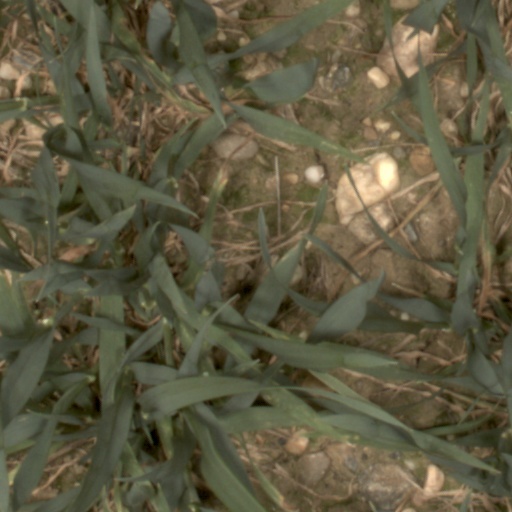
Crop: wheat